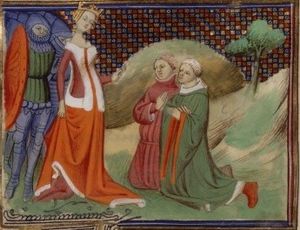
Isabella af Frankrig / Invasionen af England / Magtovertagelse, 1326
Hugh Despenser den Yngre og Edmund Fitzalan blev ført foran Isabella i retssagen i 1326; parret blev på grusom vis henrettet
"Isabella af Frankrig, undertiden også beskrevet som Hunulven fra Frankrig, var dronning af England som hustru til Edvard 2. og regent af England fra 1327 til 1330. Hun var det yngste overlevende barn og eneste overlevende datter af Filip 4. af Frankrig og Johanne 1. af Navarre. Isabella gjorde sig bemærket i sin levetid for sine diplomatiske færdigheder, intelligens og skønhed. I skuespil og litteratur er hun med tiden blevet til en ""femme fatale"", som hyppigst fremstilles som en smuk, men grusom og manipulerende kvinde.